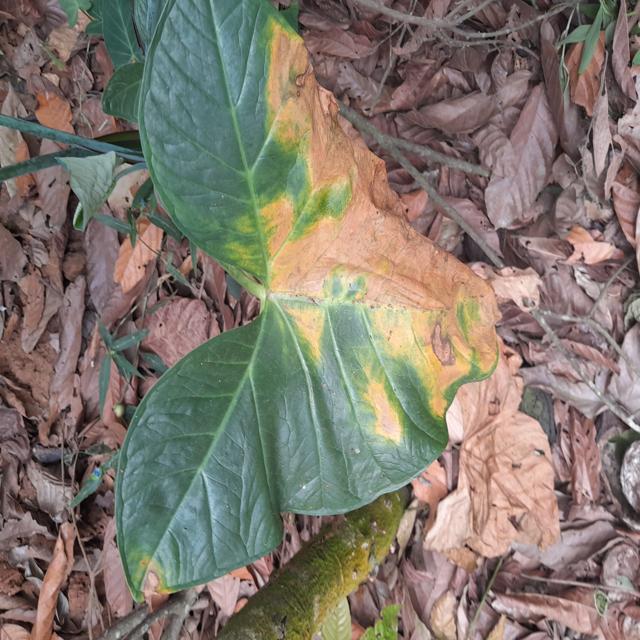
Label: Mid_Blight